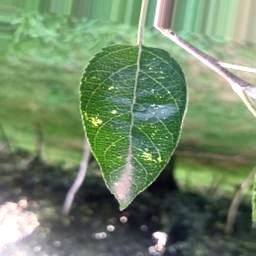
Label: Apple_Mosaic